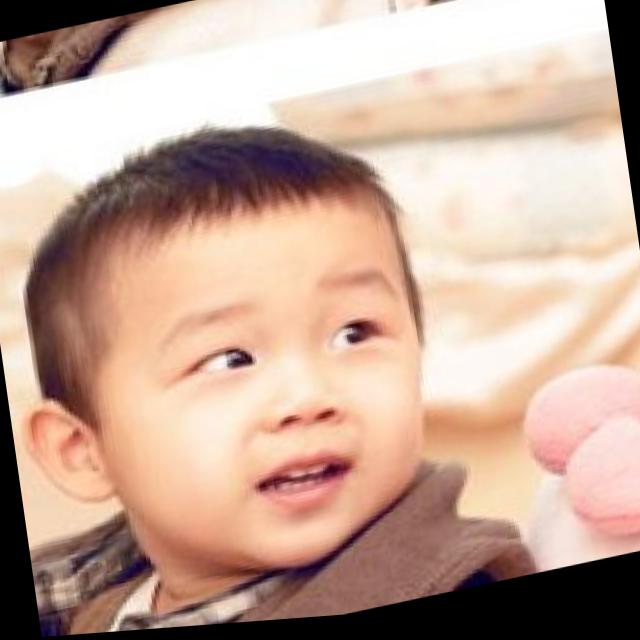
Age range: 0-12